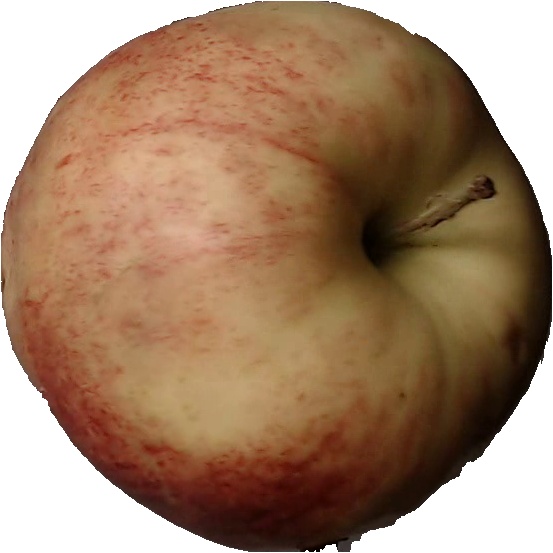
Label: apple_red_3